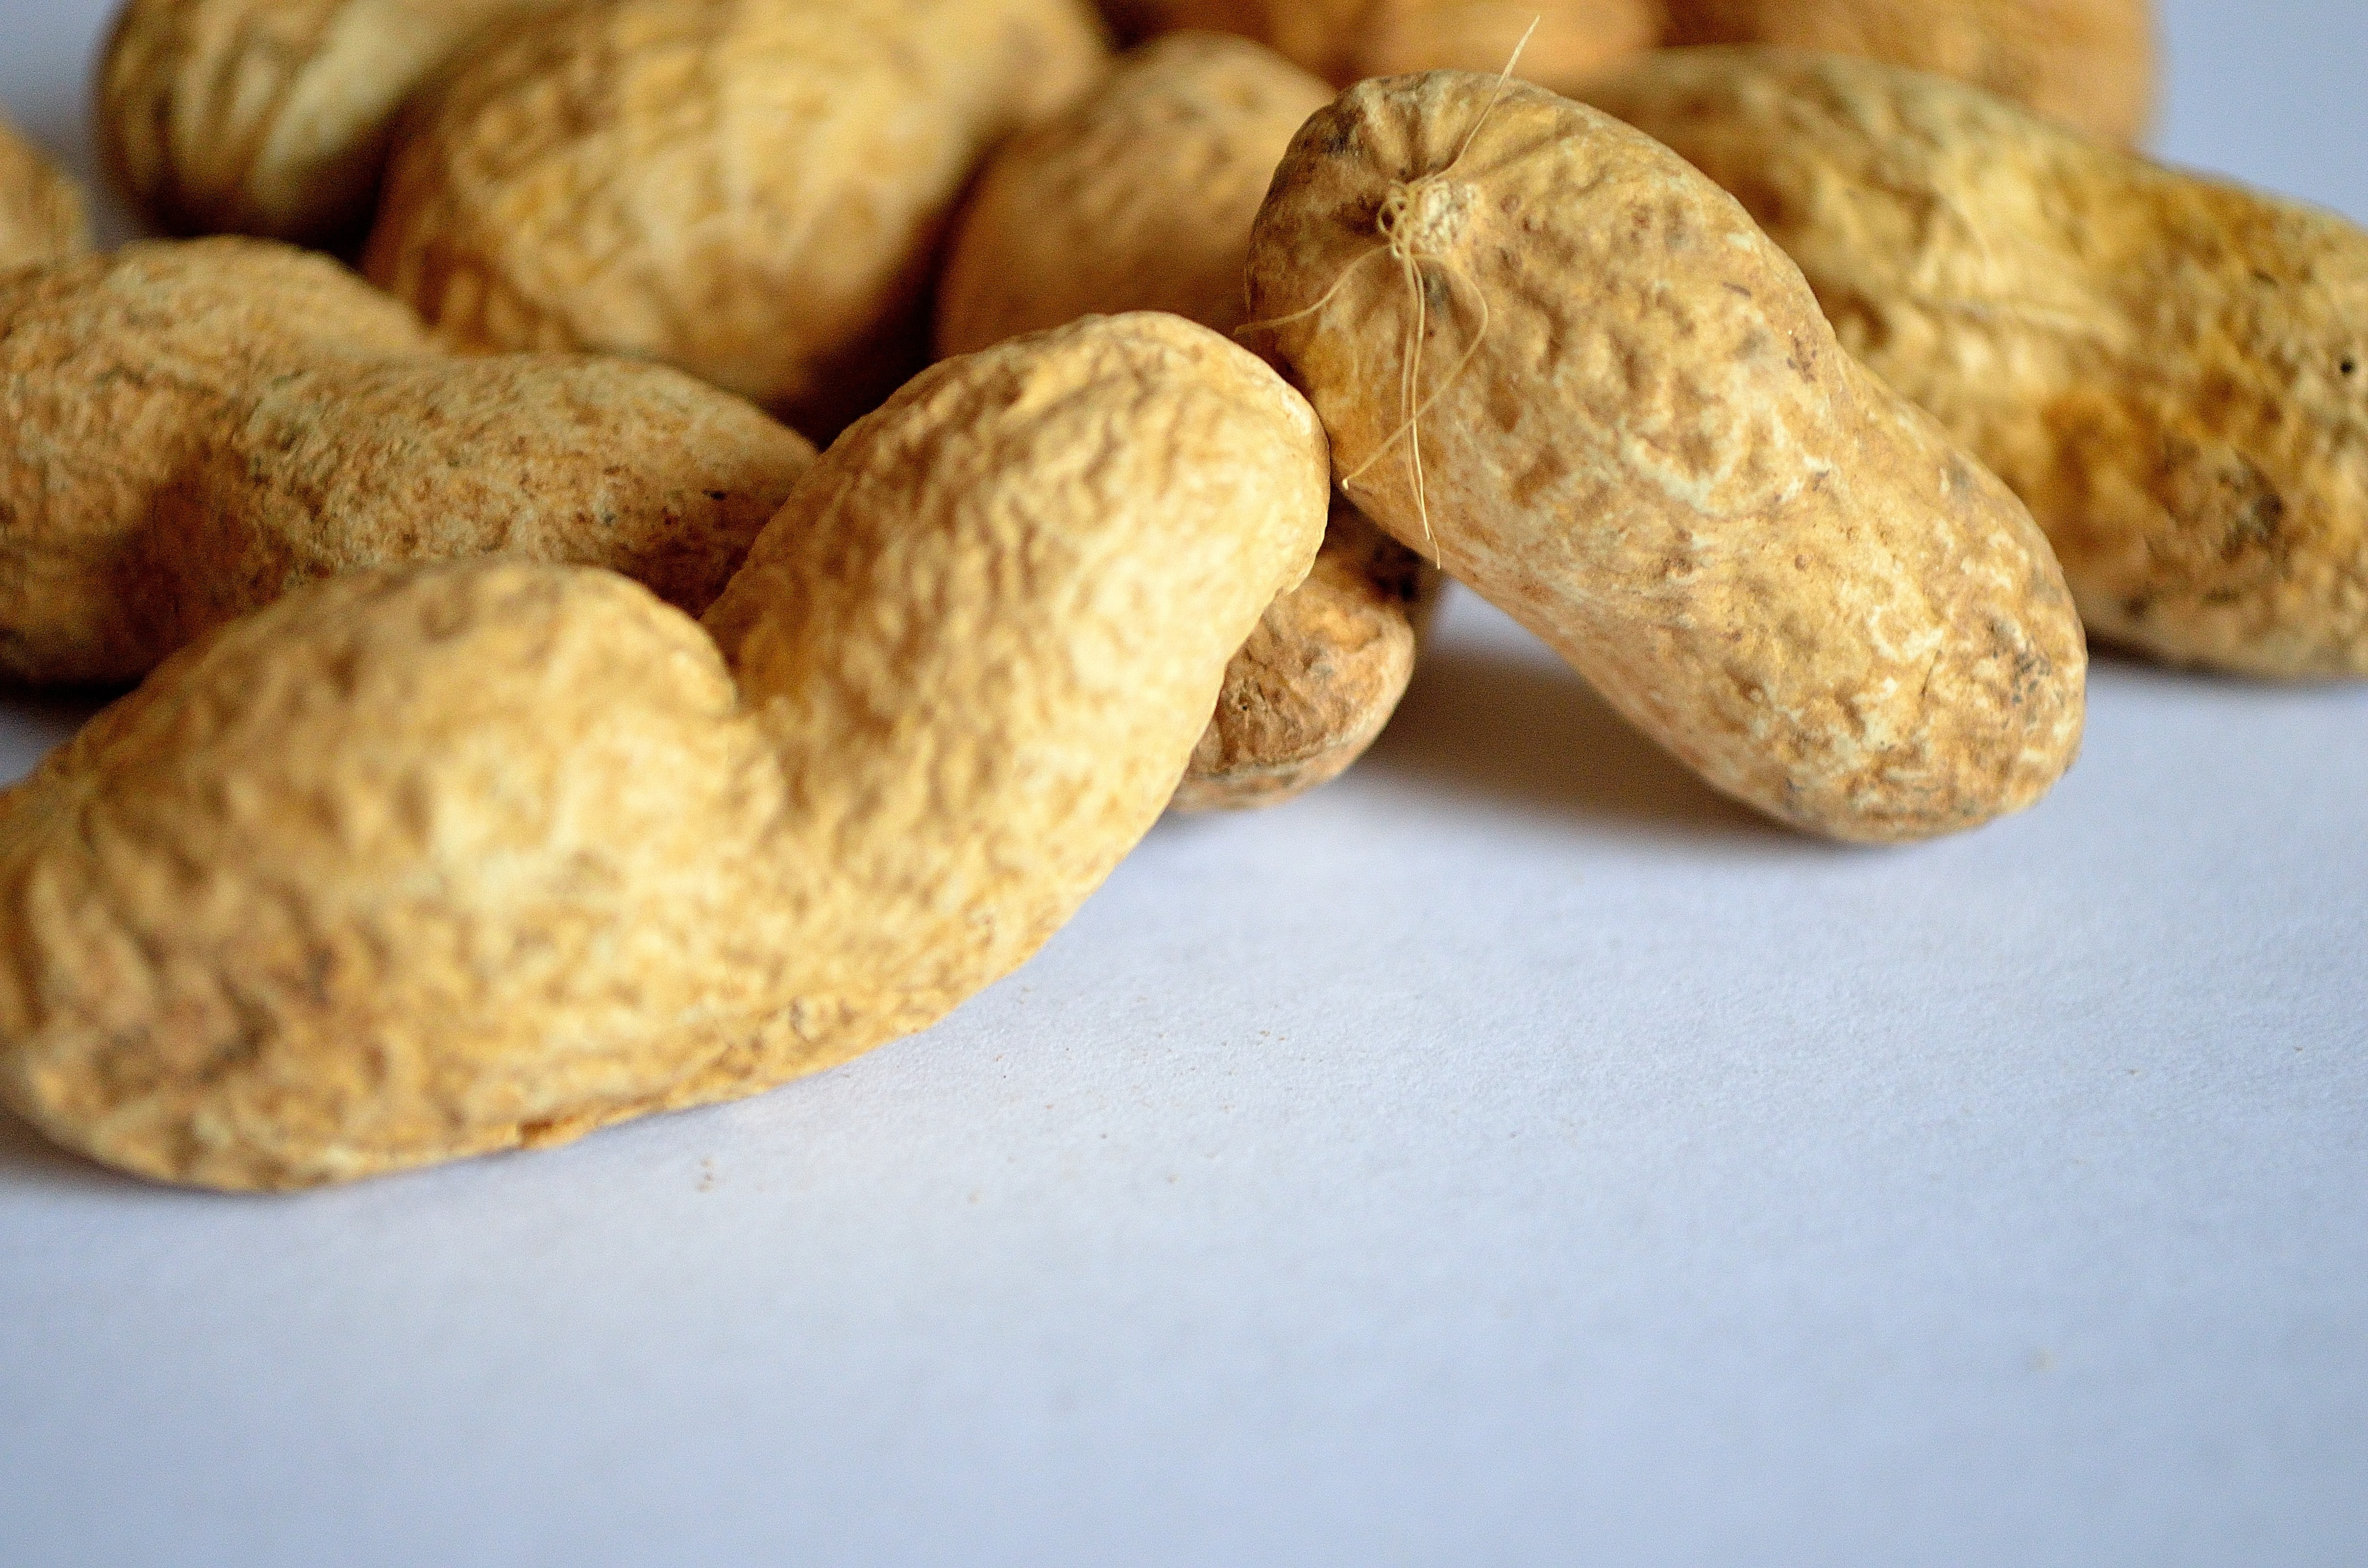
plant, fruit, food, produce, macro, brown, nut, yellow, health, background, peanuts, vitamins, peanut, whole, flowering plant, grass family, land plant